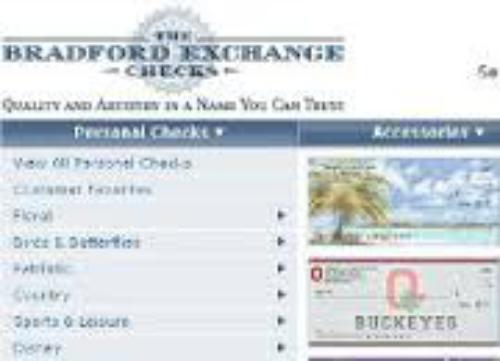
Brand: Bradford Exchange
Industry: Others